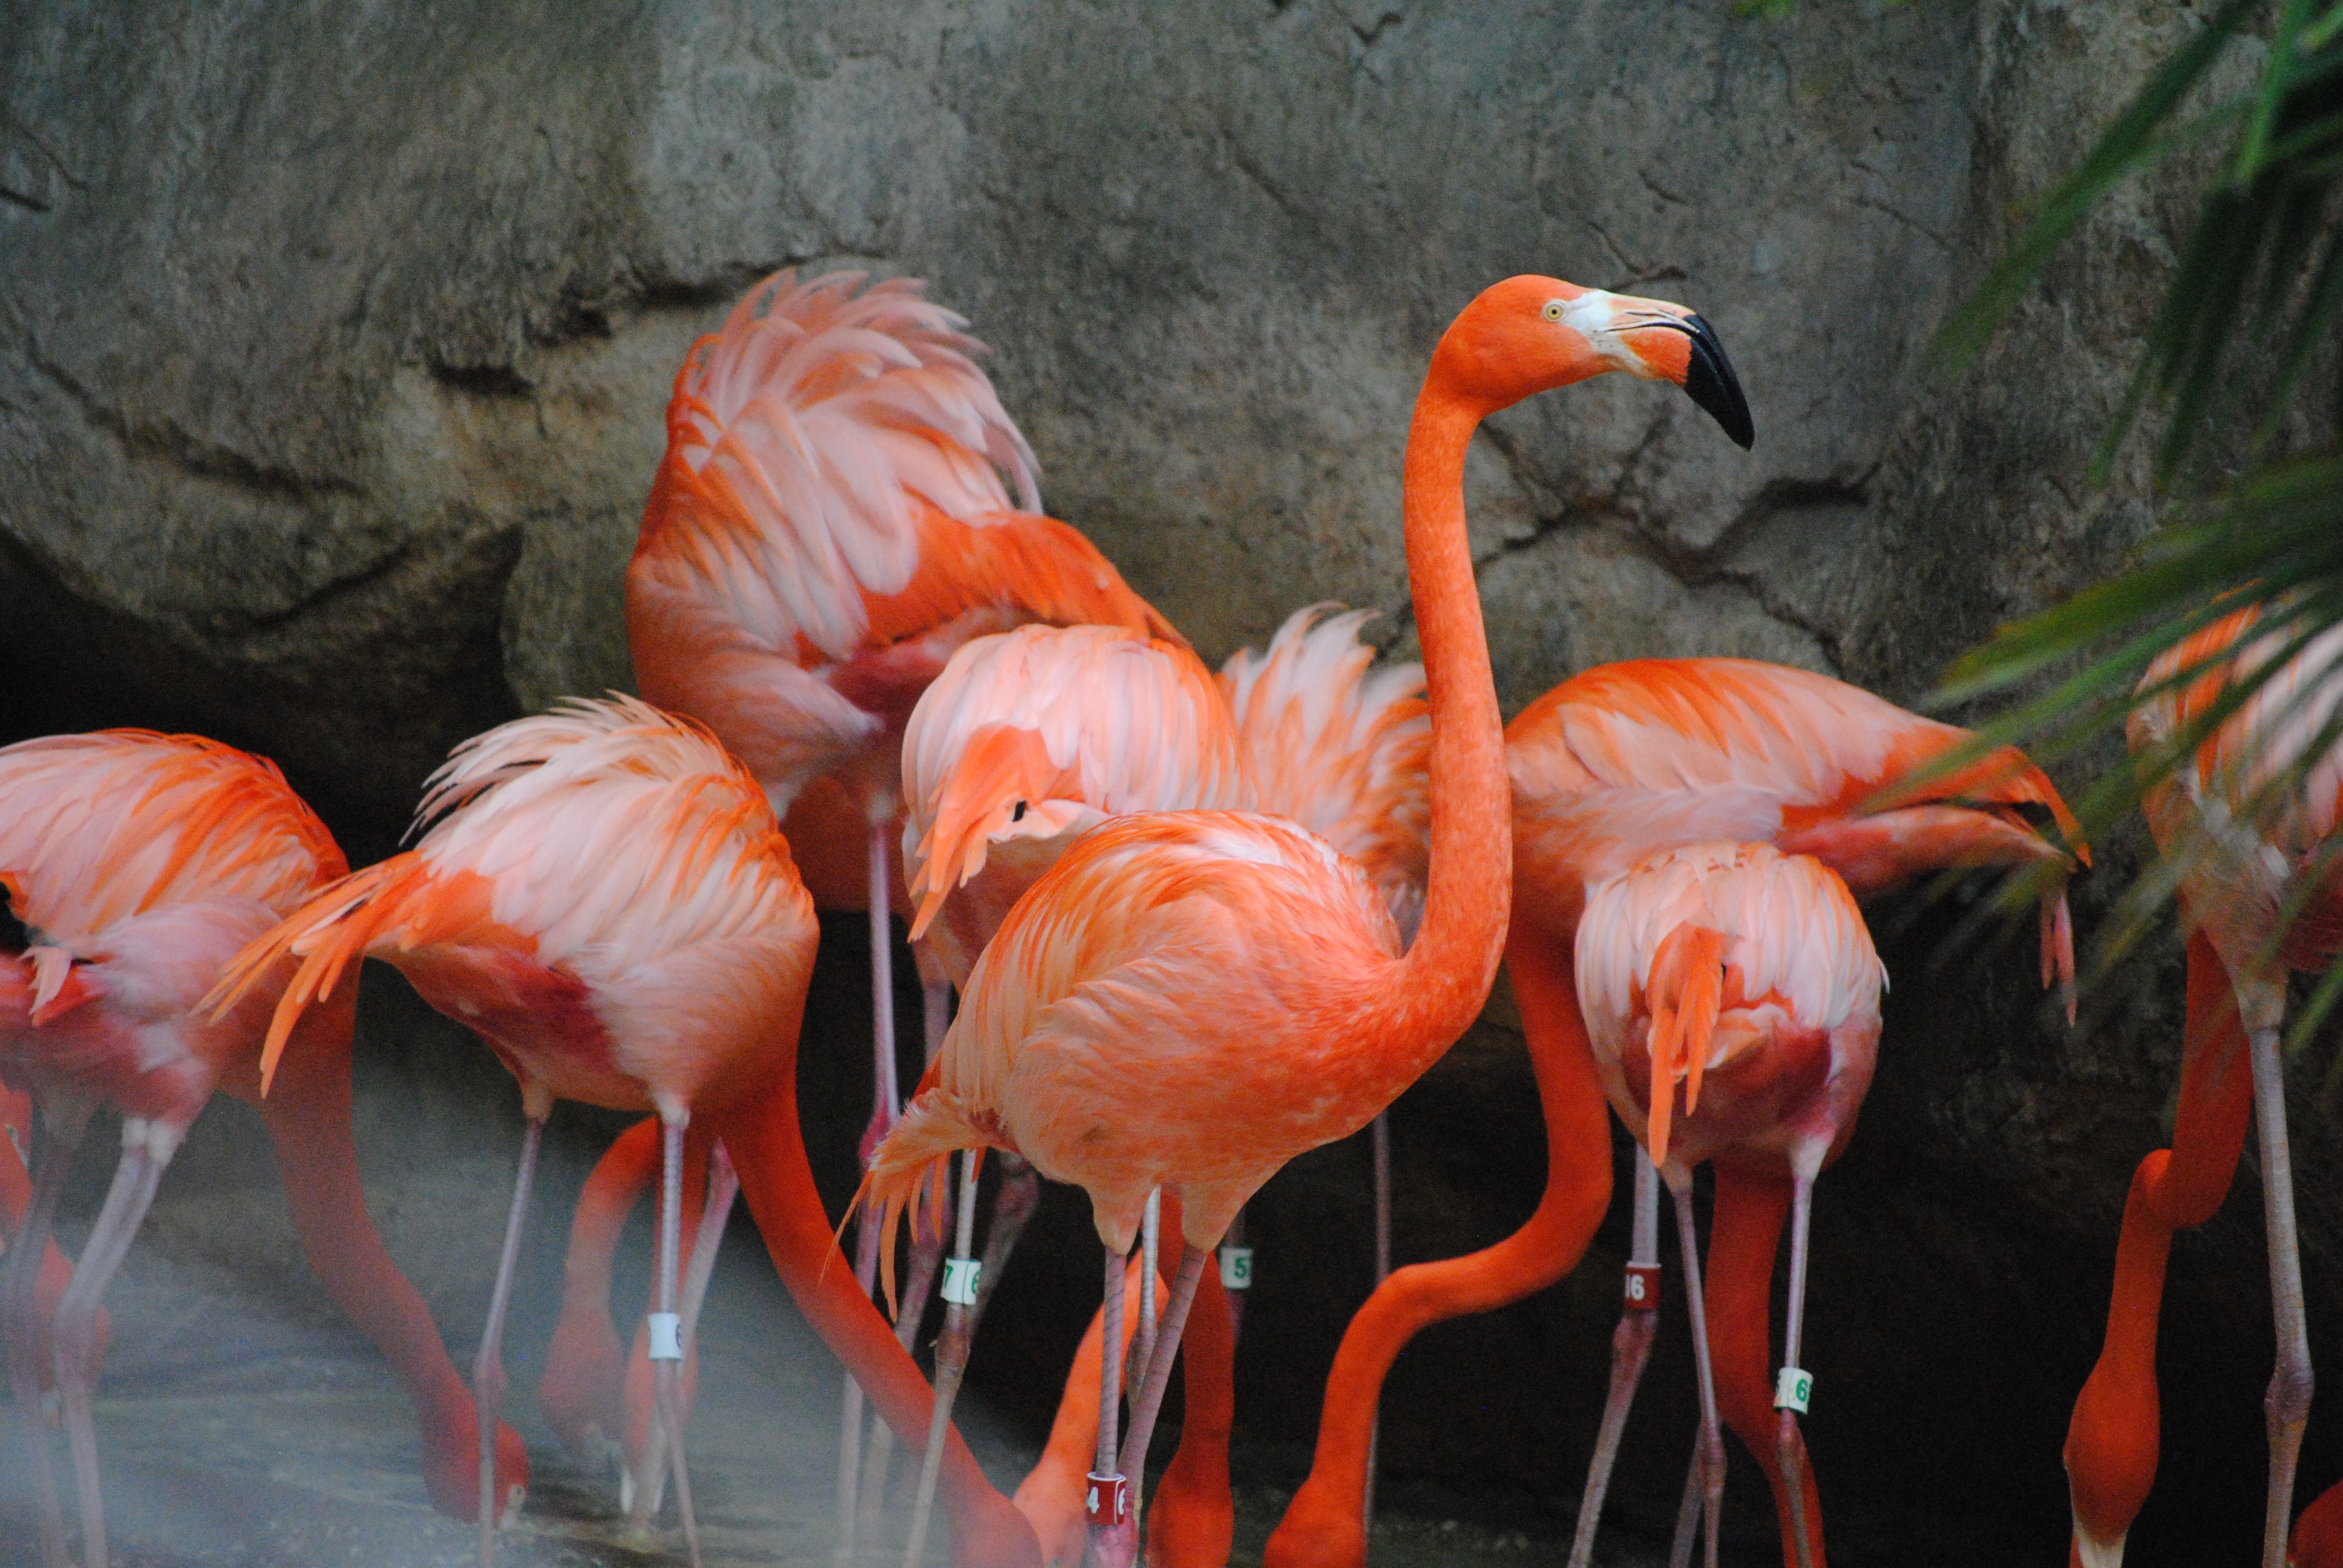
landscape, water, nature, outdoor, bird, animal, photo, travel, wildlife, wild, zoo, red, beak, tropical, color, natural, colorful, pink, feather, fauna, themes, american, tropic, flamingo, neck, vertebrate, caribbean, exotic, birdwatching, water bird, rosy